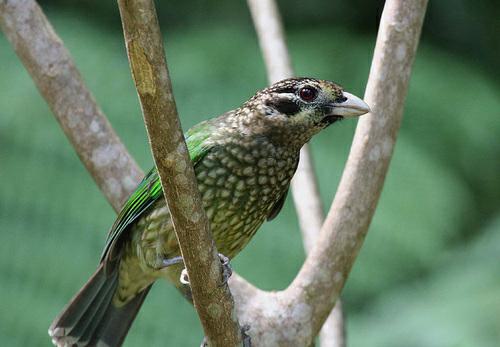
A photo of a spotted catbird